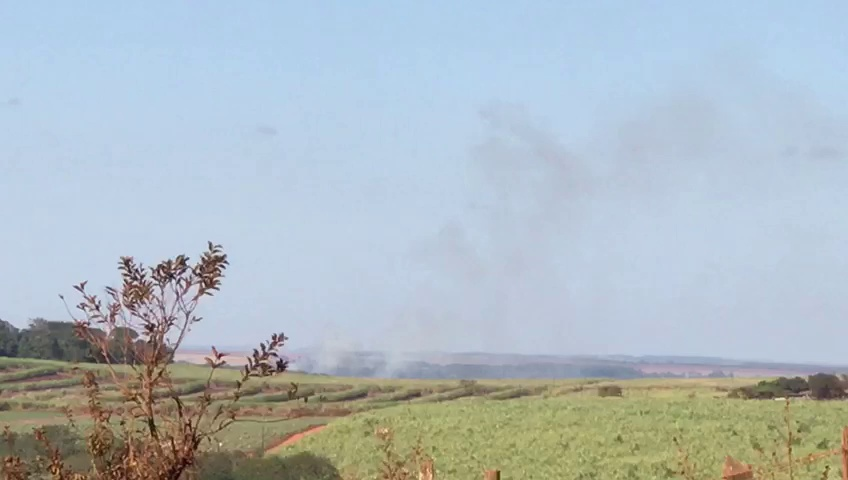
Fire: no
Smoke: yes